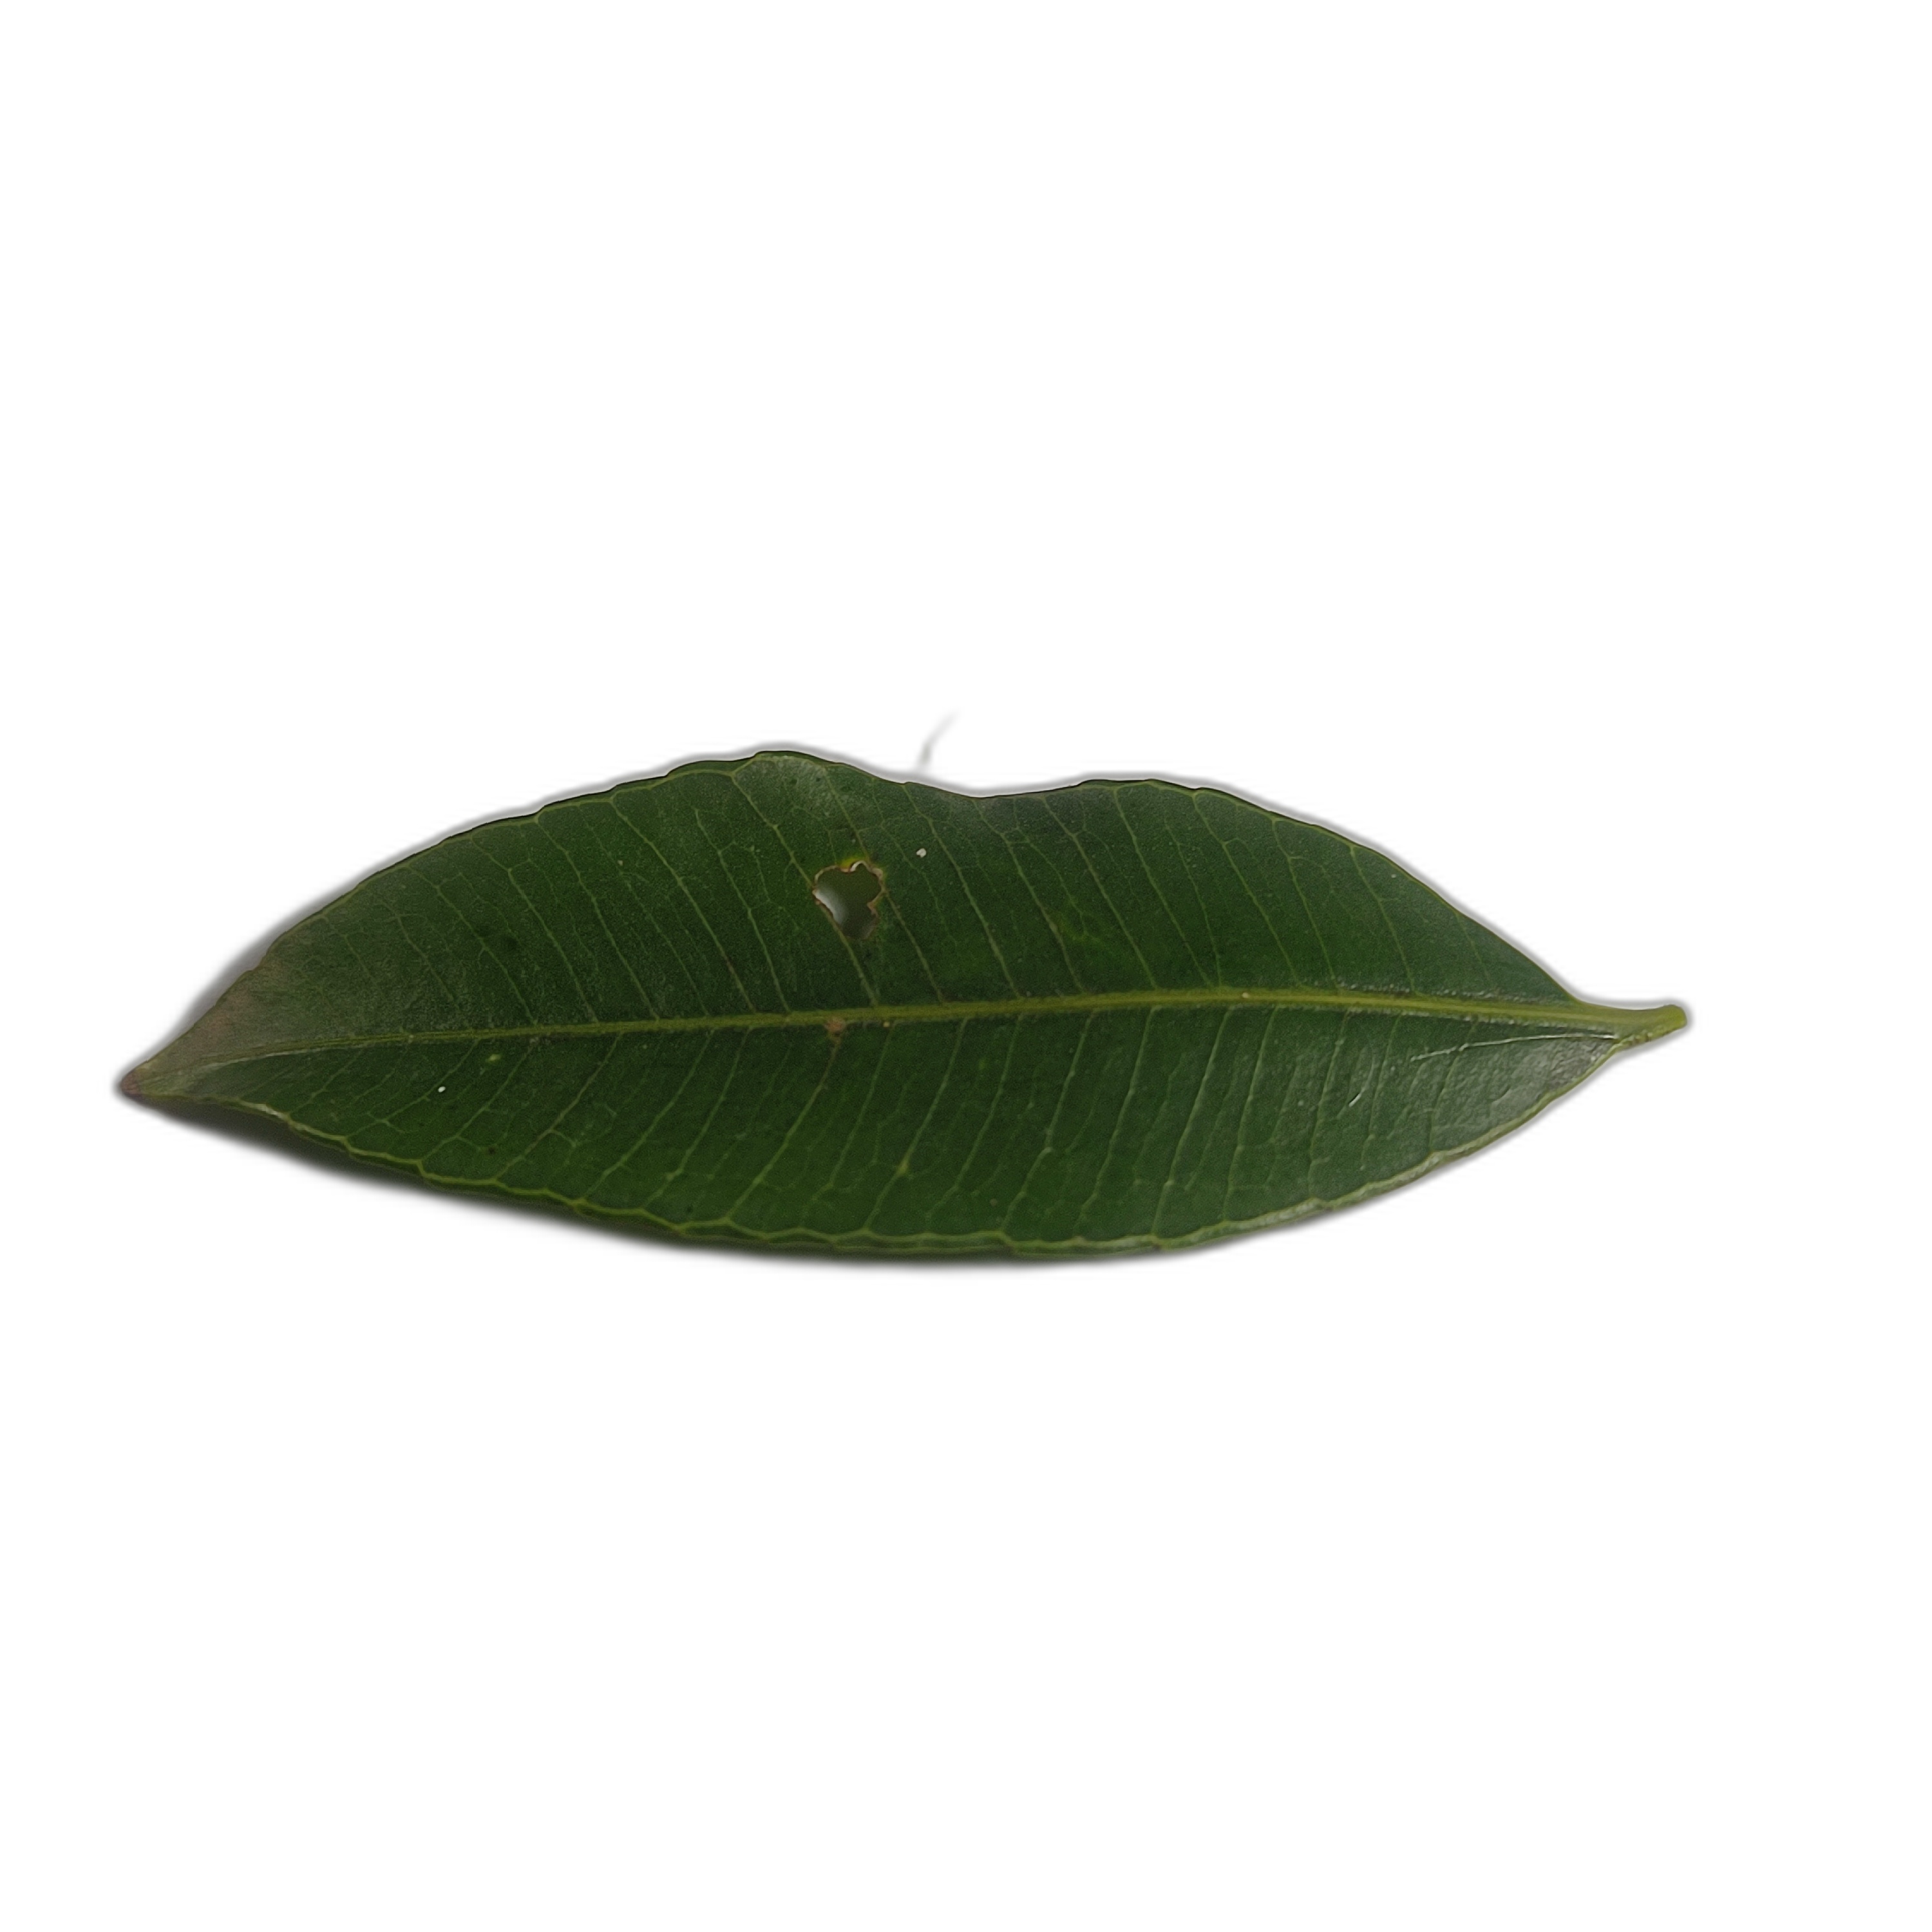
Label: healthy